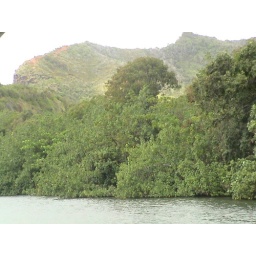
green plants crouch upon the river's edge